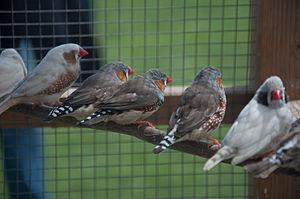
Le Diamant mandarin est une espèce d'oiseaux de la famille des Estrildidé. Parfois nommé Mandarin tout court, c'est le membre de cette famille le plus commun et le plus familier du centre de l'Australie. Il existe un dimorphisme sexuel : le mâle a des joues orange, une poitrine possédant des rayures horizontales et une barre sombre, ainsi que des flancs roux ponctués de points blancs, attributs que la femelle ne possède pas. Les spécimens sauvages sont souvent plus petits que leurs homologues domestiques. Existent également les diamants mandarins de Timor, plus petits que les diamant mandarins « classiques ».